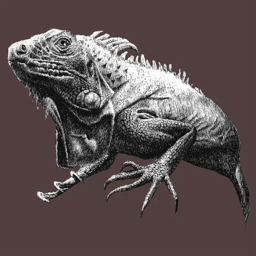
illustration with a large iguana